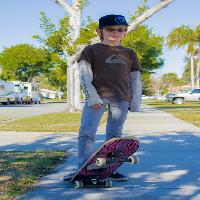
Weather: sun or clear